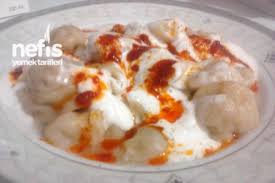
Yemek: manti